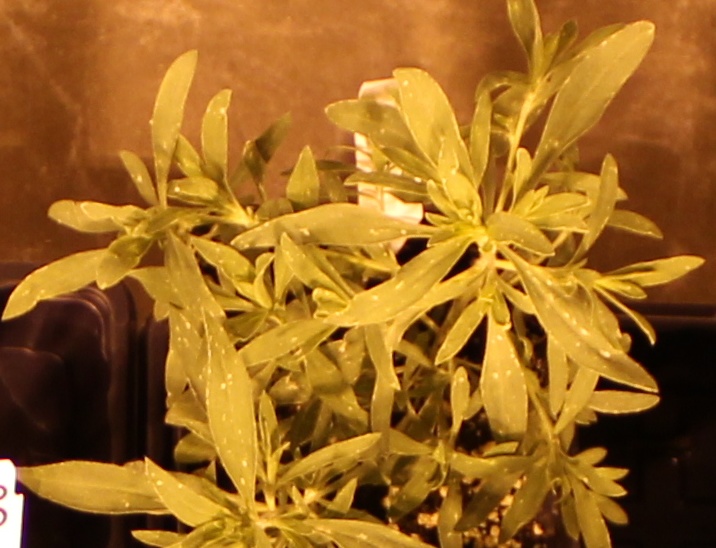
Label: Kochia